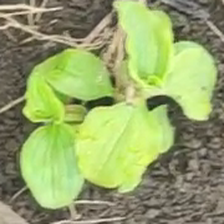
Weed species: Kena_(Commplina_benghalensio)